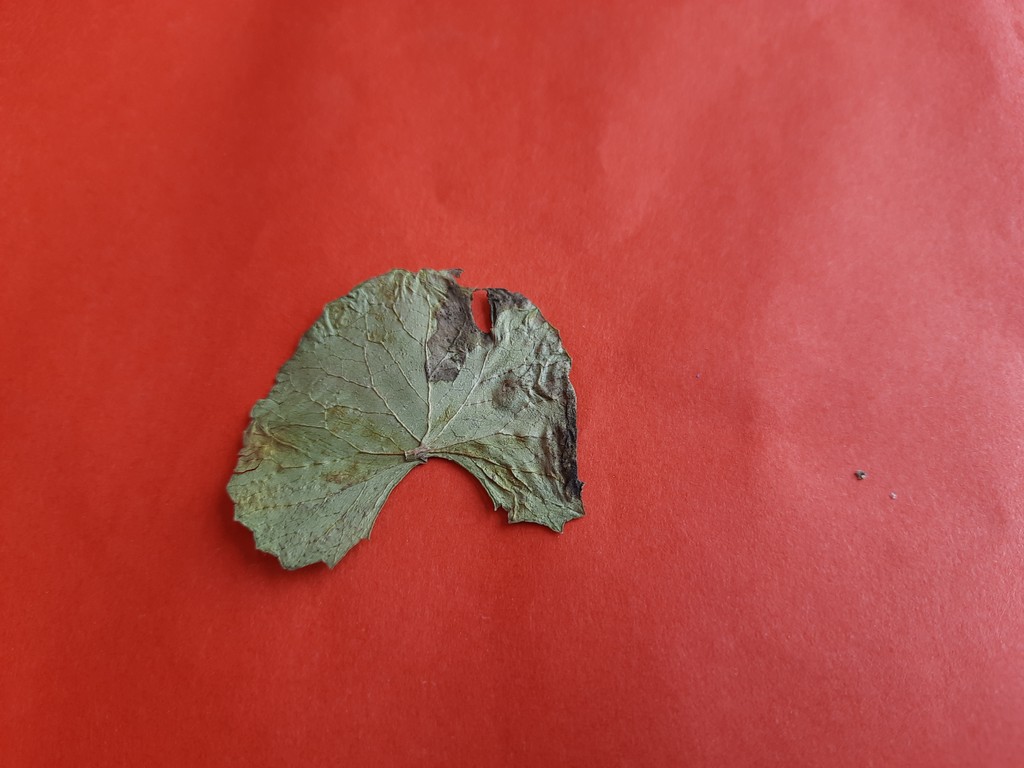
Label: Dried